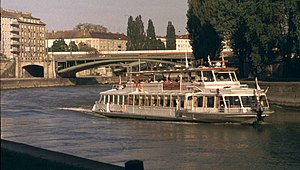
Donaukanalen
Rundfart
Donaukanalen er en forgrening af floden Donau mere end en kanal. Den er en 17,3 km lang vandvej og er beliggende udelukkende i Østrigs hovedstad Wien. Den udspringer fra hovedfloden i Döbling og flyder igen sammen med Donau i Simmering og derved skabes en ø, på hvilken to af de 23 distrikter i Wien, Brigittenau og Leopoldstadt, ligger.